Hinduism in the Netherlands

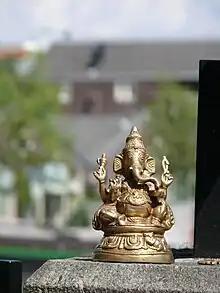
A small statue of Ganesha in central Amsterdam.

The largest group of Hindus in the Netherlands is composed of immigrants, mainly from Suriname but with numbers also directly from India and Sri Lanka.